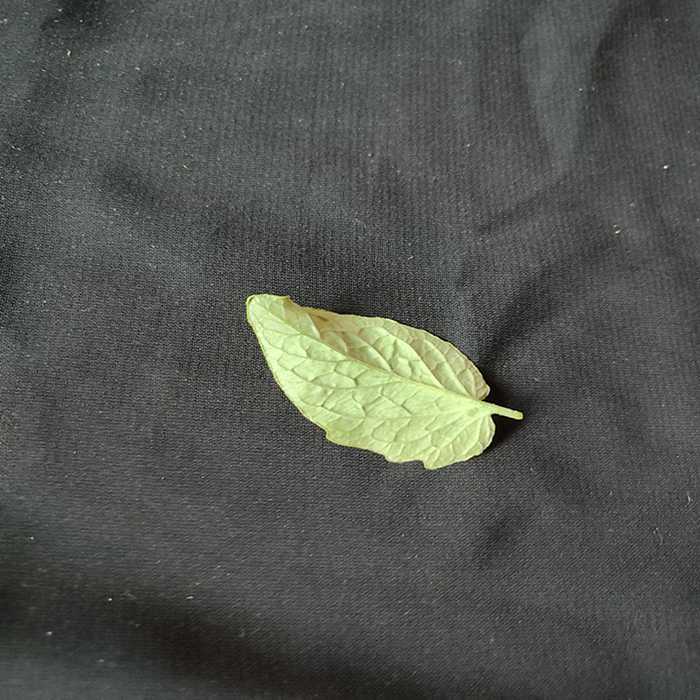
Plant: Tomato
Label: Tomato Fresh leaf